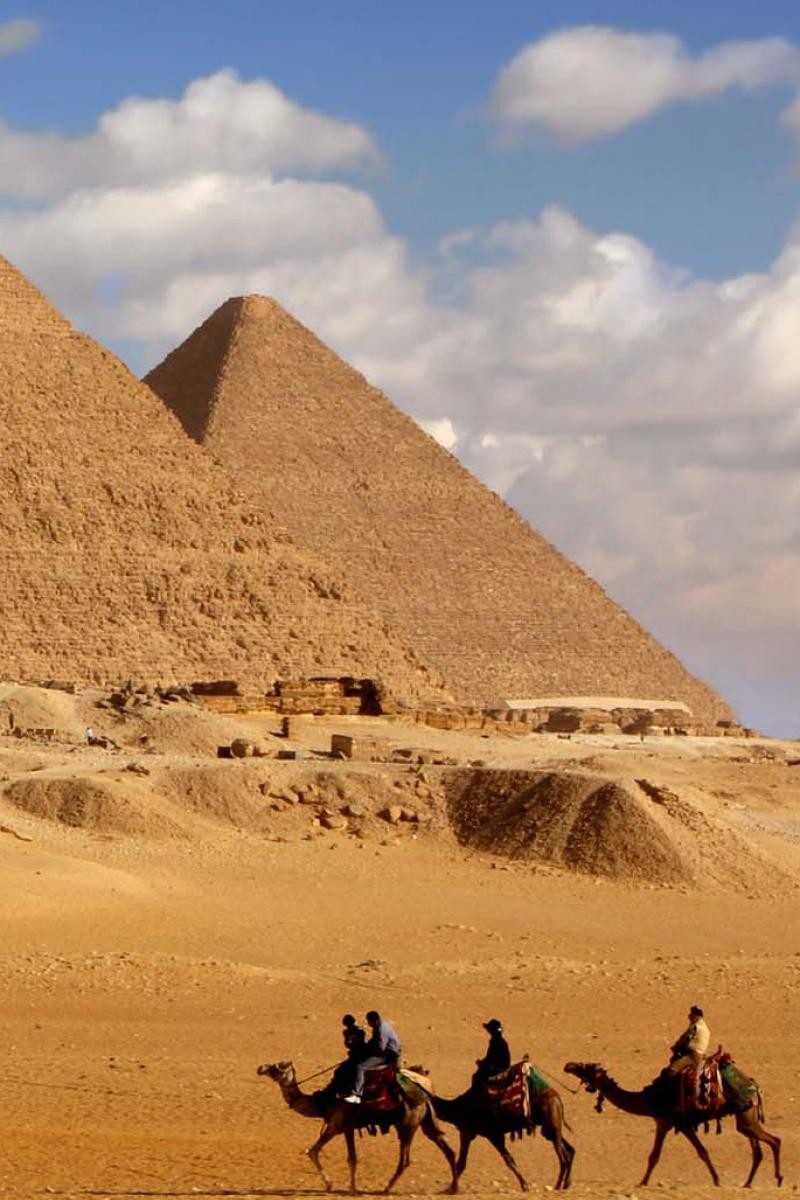
Landmark: Pyramids of Giza